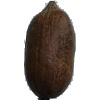
Label: nut_pecan